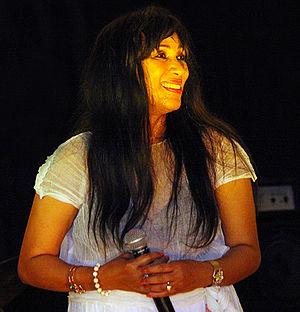
Aster Aweke est une chanteuse éthiopienne, née en 1959, qui a vécu aux États-Unis de 1981 à 2009, puis est revenue dans son pays natal où elle est restée très populaire.